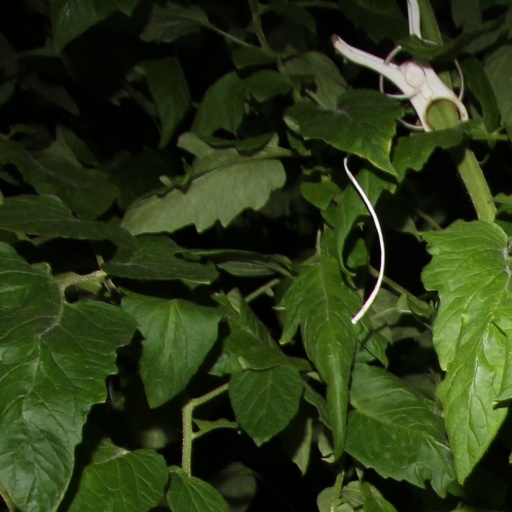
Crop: tomato